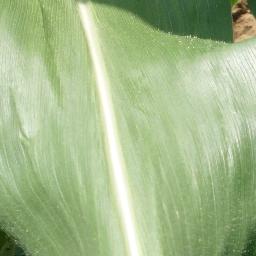
Label: Corn_(Maize)___Healthy